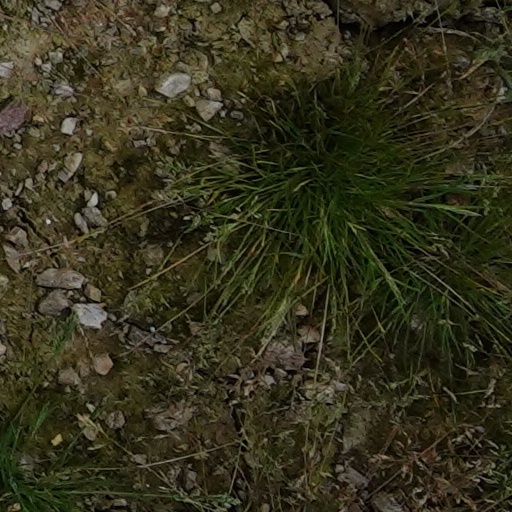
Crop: wheat